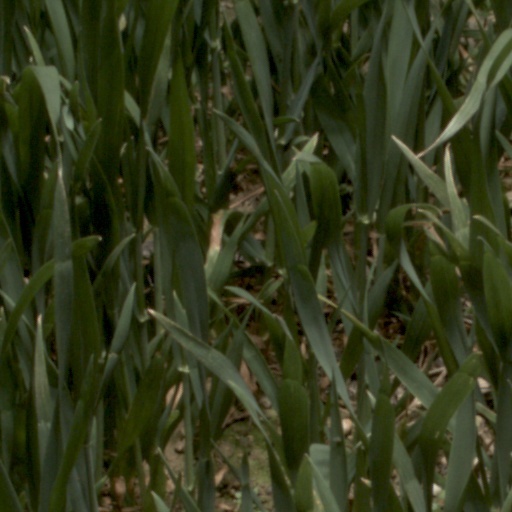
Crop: wheat